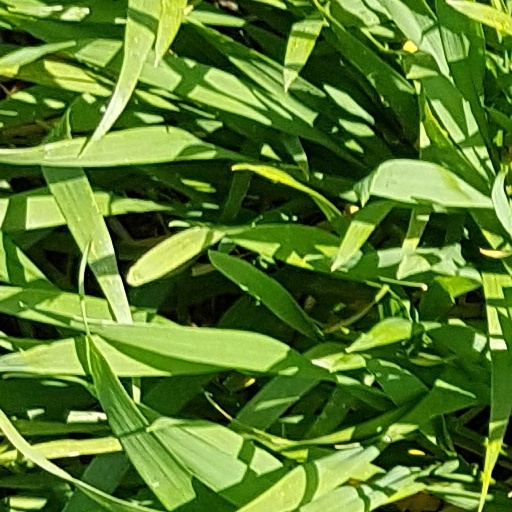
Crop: wheat